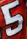
Number: 5